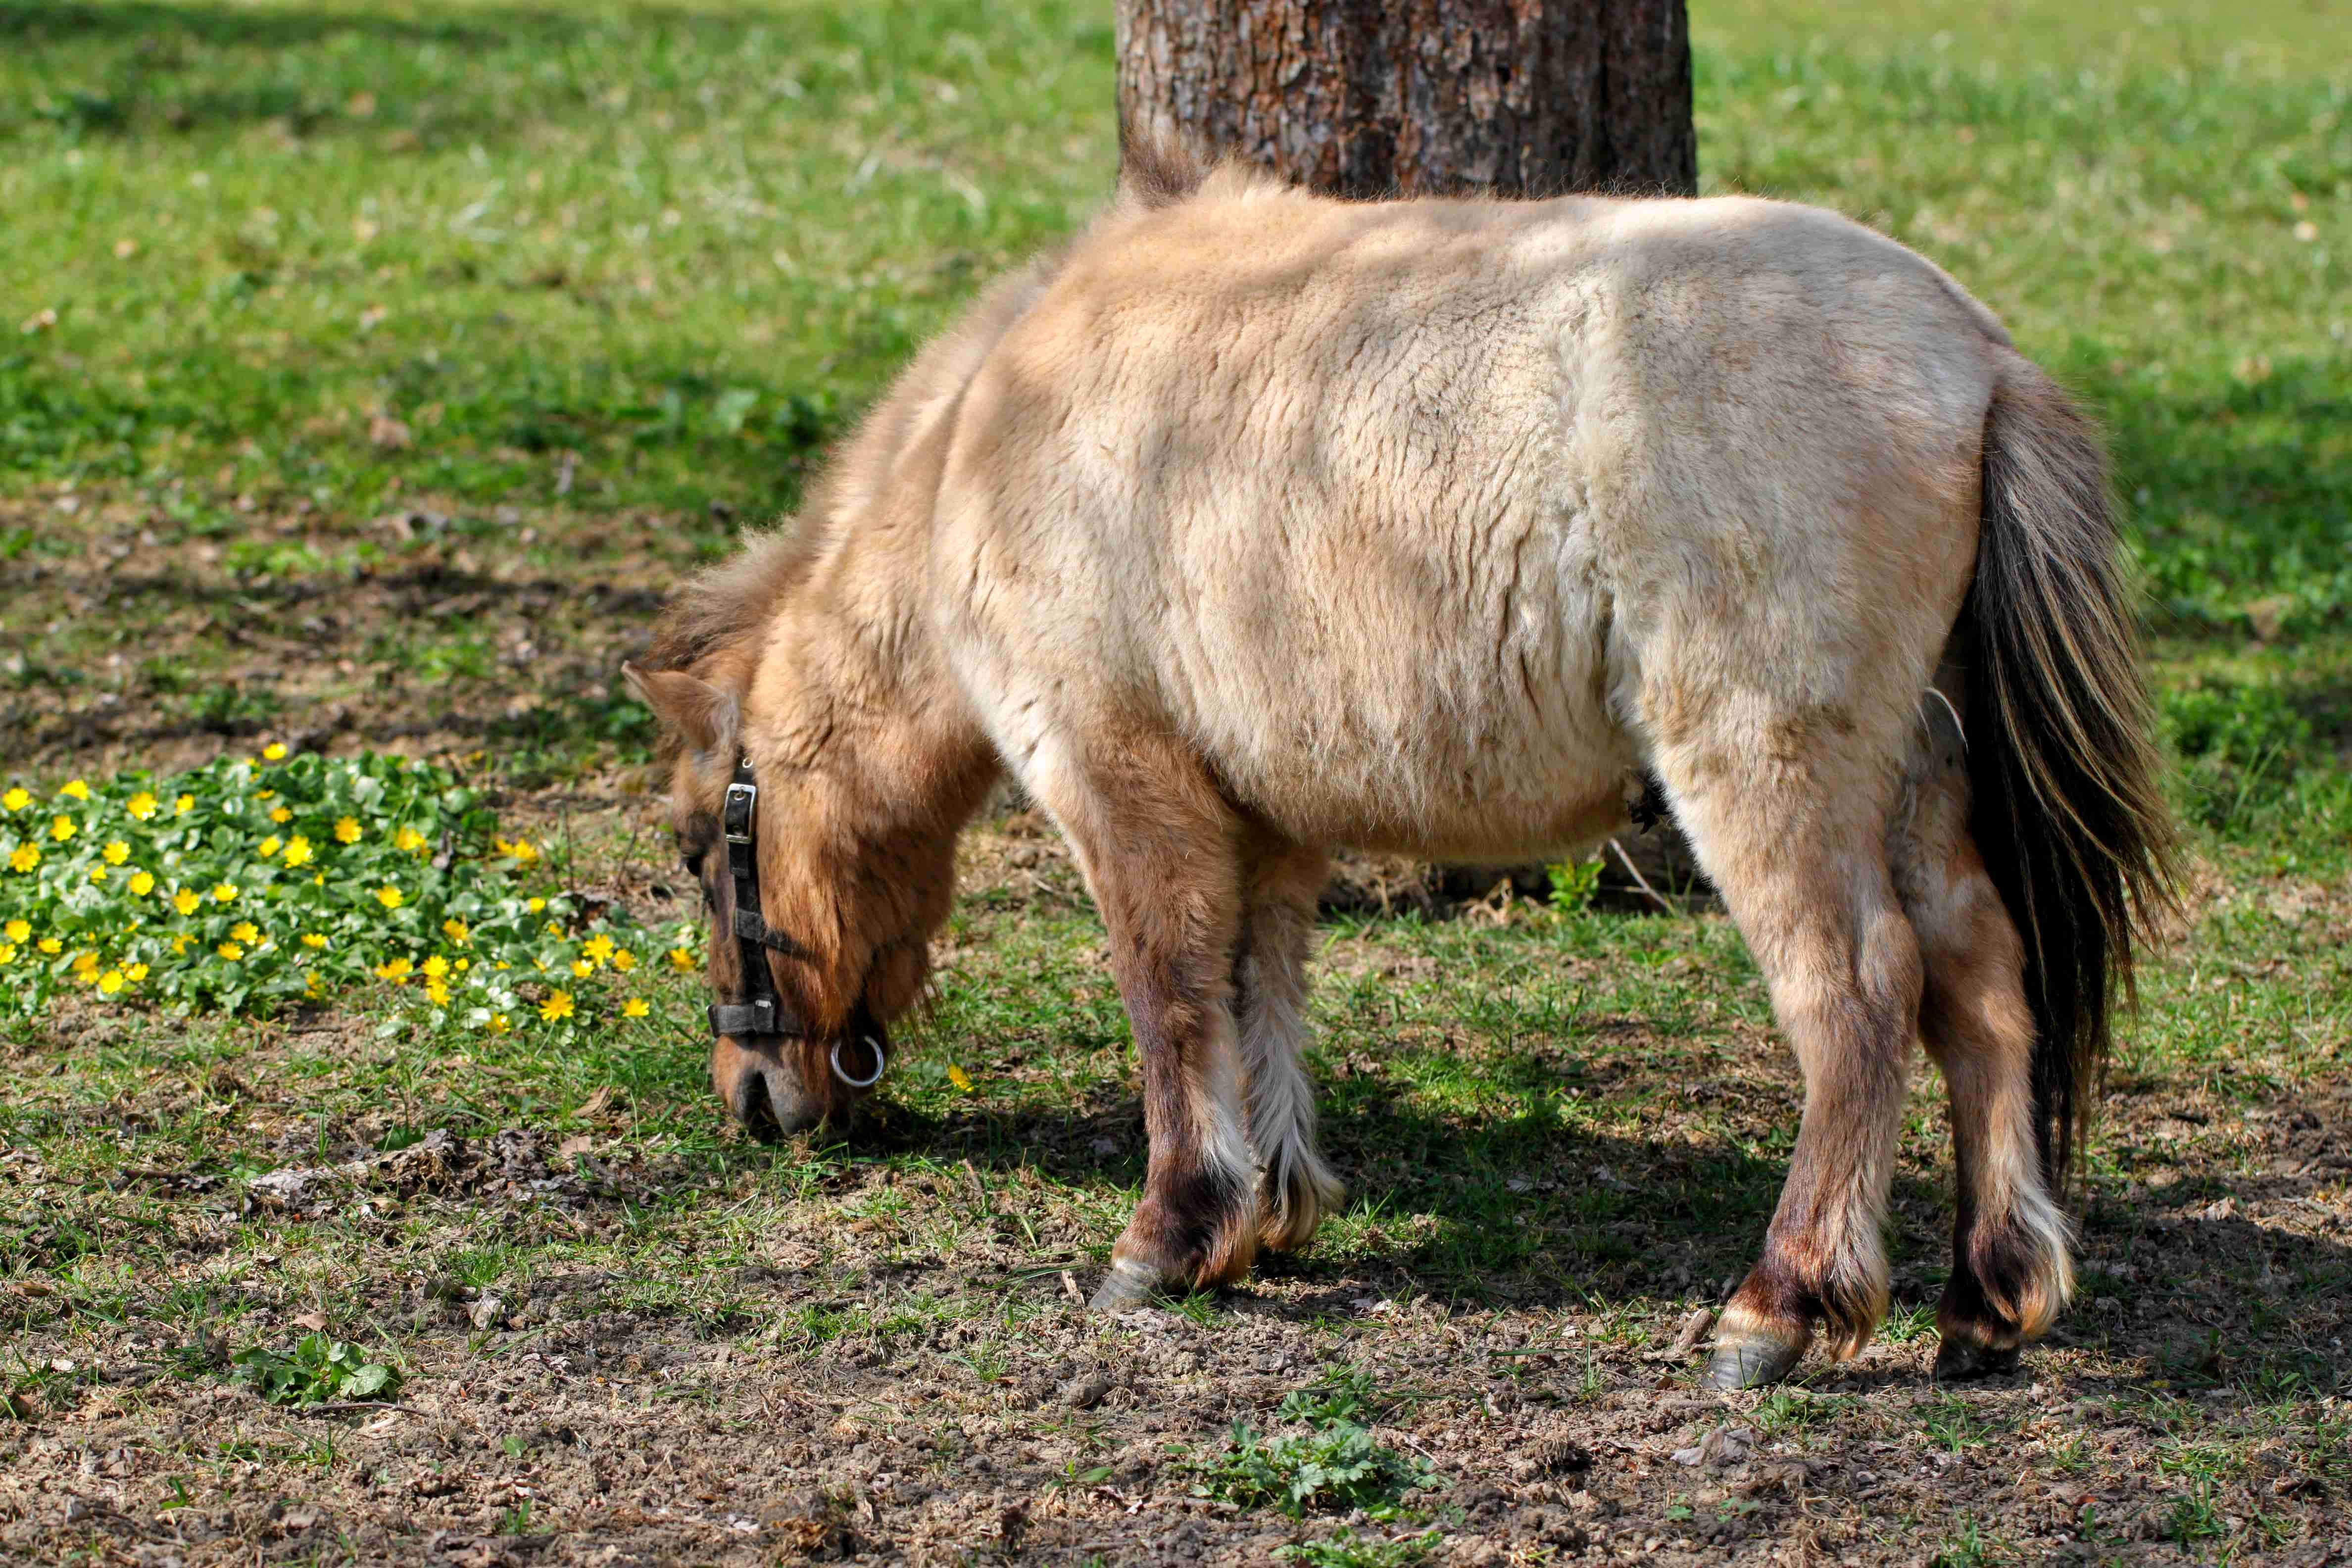
nature, grass, meadow, animal, wildlife, herd, pasture, grazing, horse, mammal, fauna, graze, pony, animals, vertebrate, mare, pack animal, cattle like mammal, horse like mammal